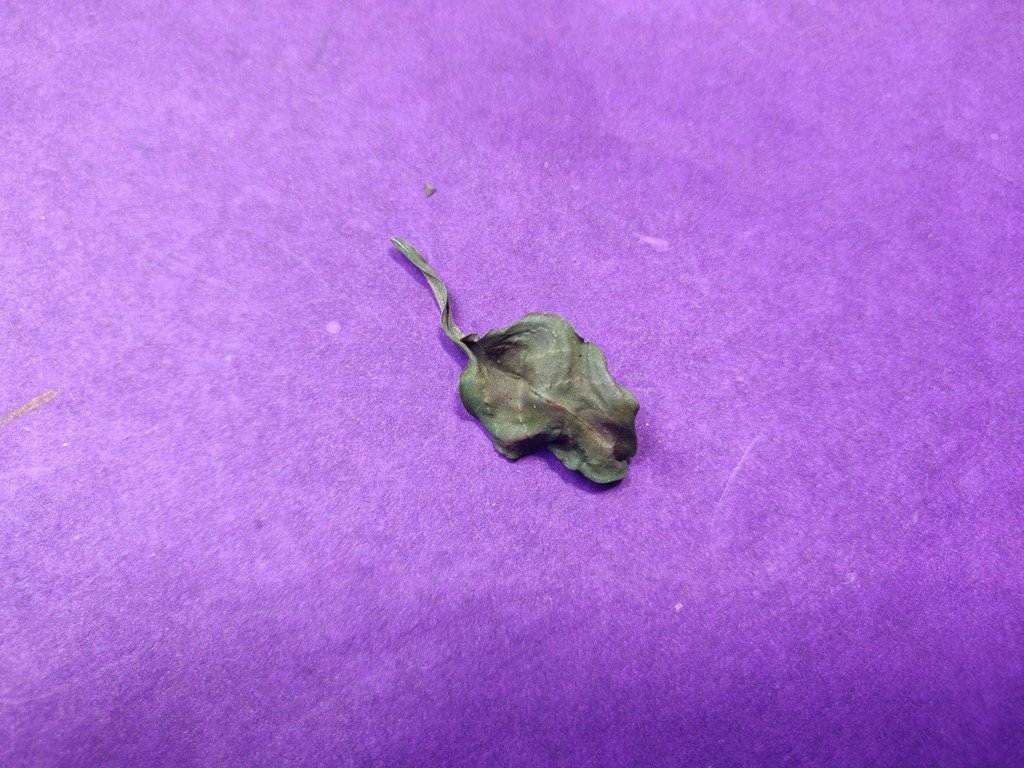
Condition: Dried
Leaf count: single
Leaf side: unknown